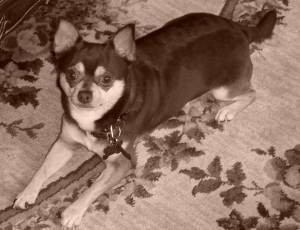
Breed: chihuahua